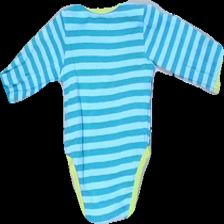
View: back
Type: Top
Category: Children
Brand: Not in the list
Brand text on label: Fixoni
Colors: Blue, Green
Material: 100% cotton
Pattern: Striped
Cut: Regular, C-collar
Size: 56
Season: All
Stains: Minor
Price range: <50
Recommended usage: Recycle